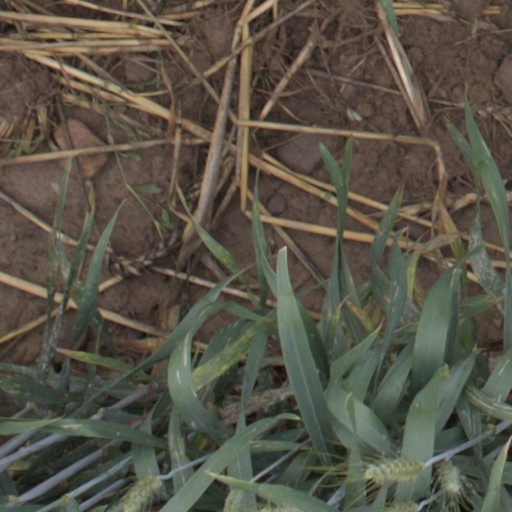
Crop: wheat